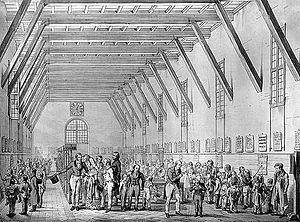
L'École mutuelle est le nom générique donné à la méthode d'enseignement qui se développa en France dès 1747, puis en Grande-Bretagne vers 1795, aussi connu sous le nom d'enseignement mutuel. Ce modèle se diffusa au début du XIXᵉ en Europe : en Grande-Bretagne, en Italie, en Espagne et en France à partir de 1815. Les principes de l'enseignement mutuel sont anciens, l'explorateur et écrivain italien Pietro della Valle faisait état, dès 1618, d'enfants qui s'enseignaient mutuellement une leçon en écrivant sur le sable d'une plage en Inde.
Giovanni Migliara, est un enseignant et un peintre italien qui a été actif au début du XIXᵉ siècle.